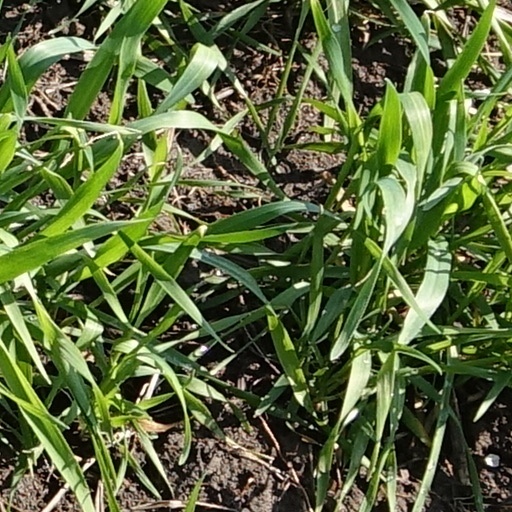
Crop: wheat